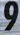
Number: 9